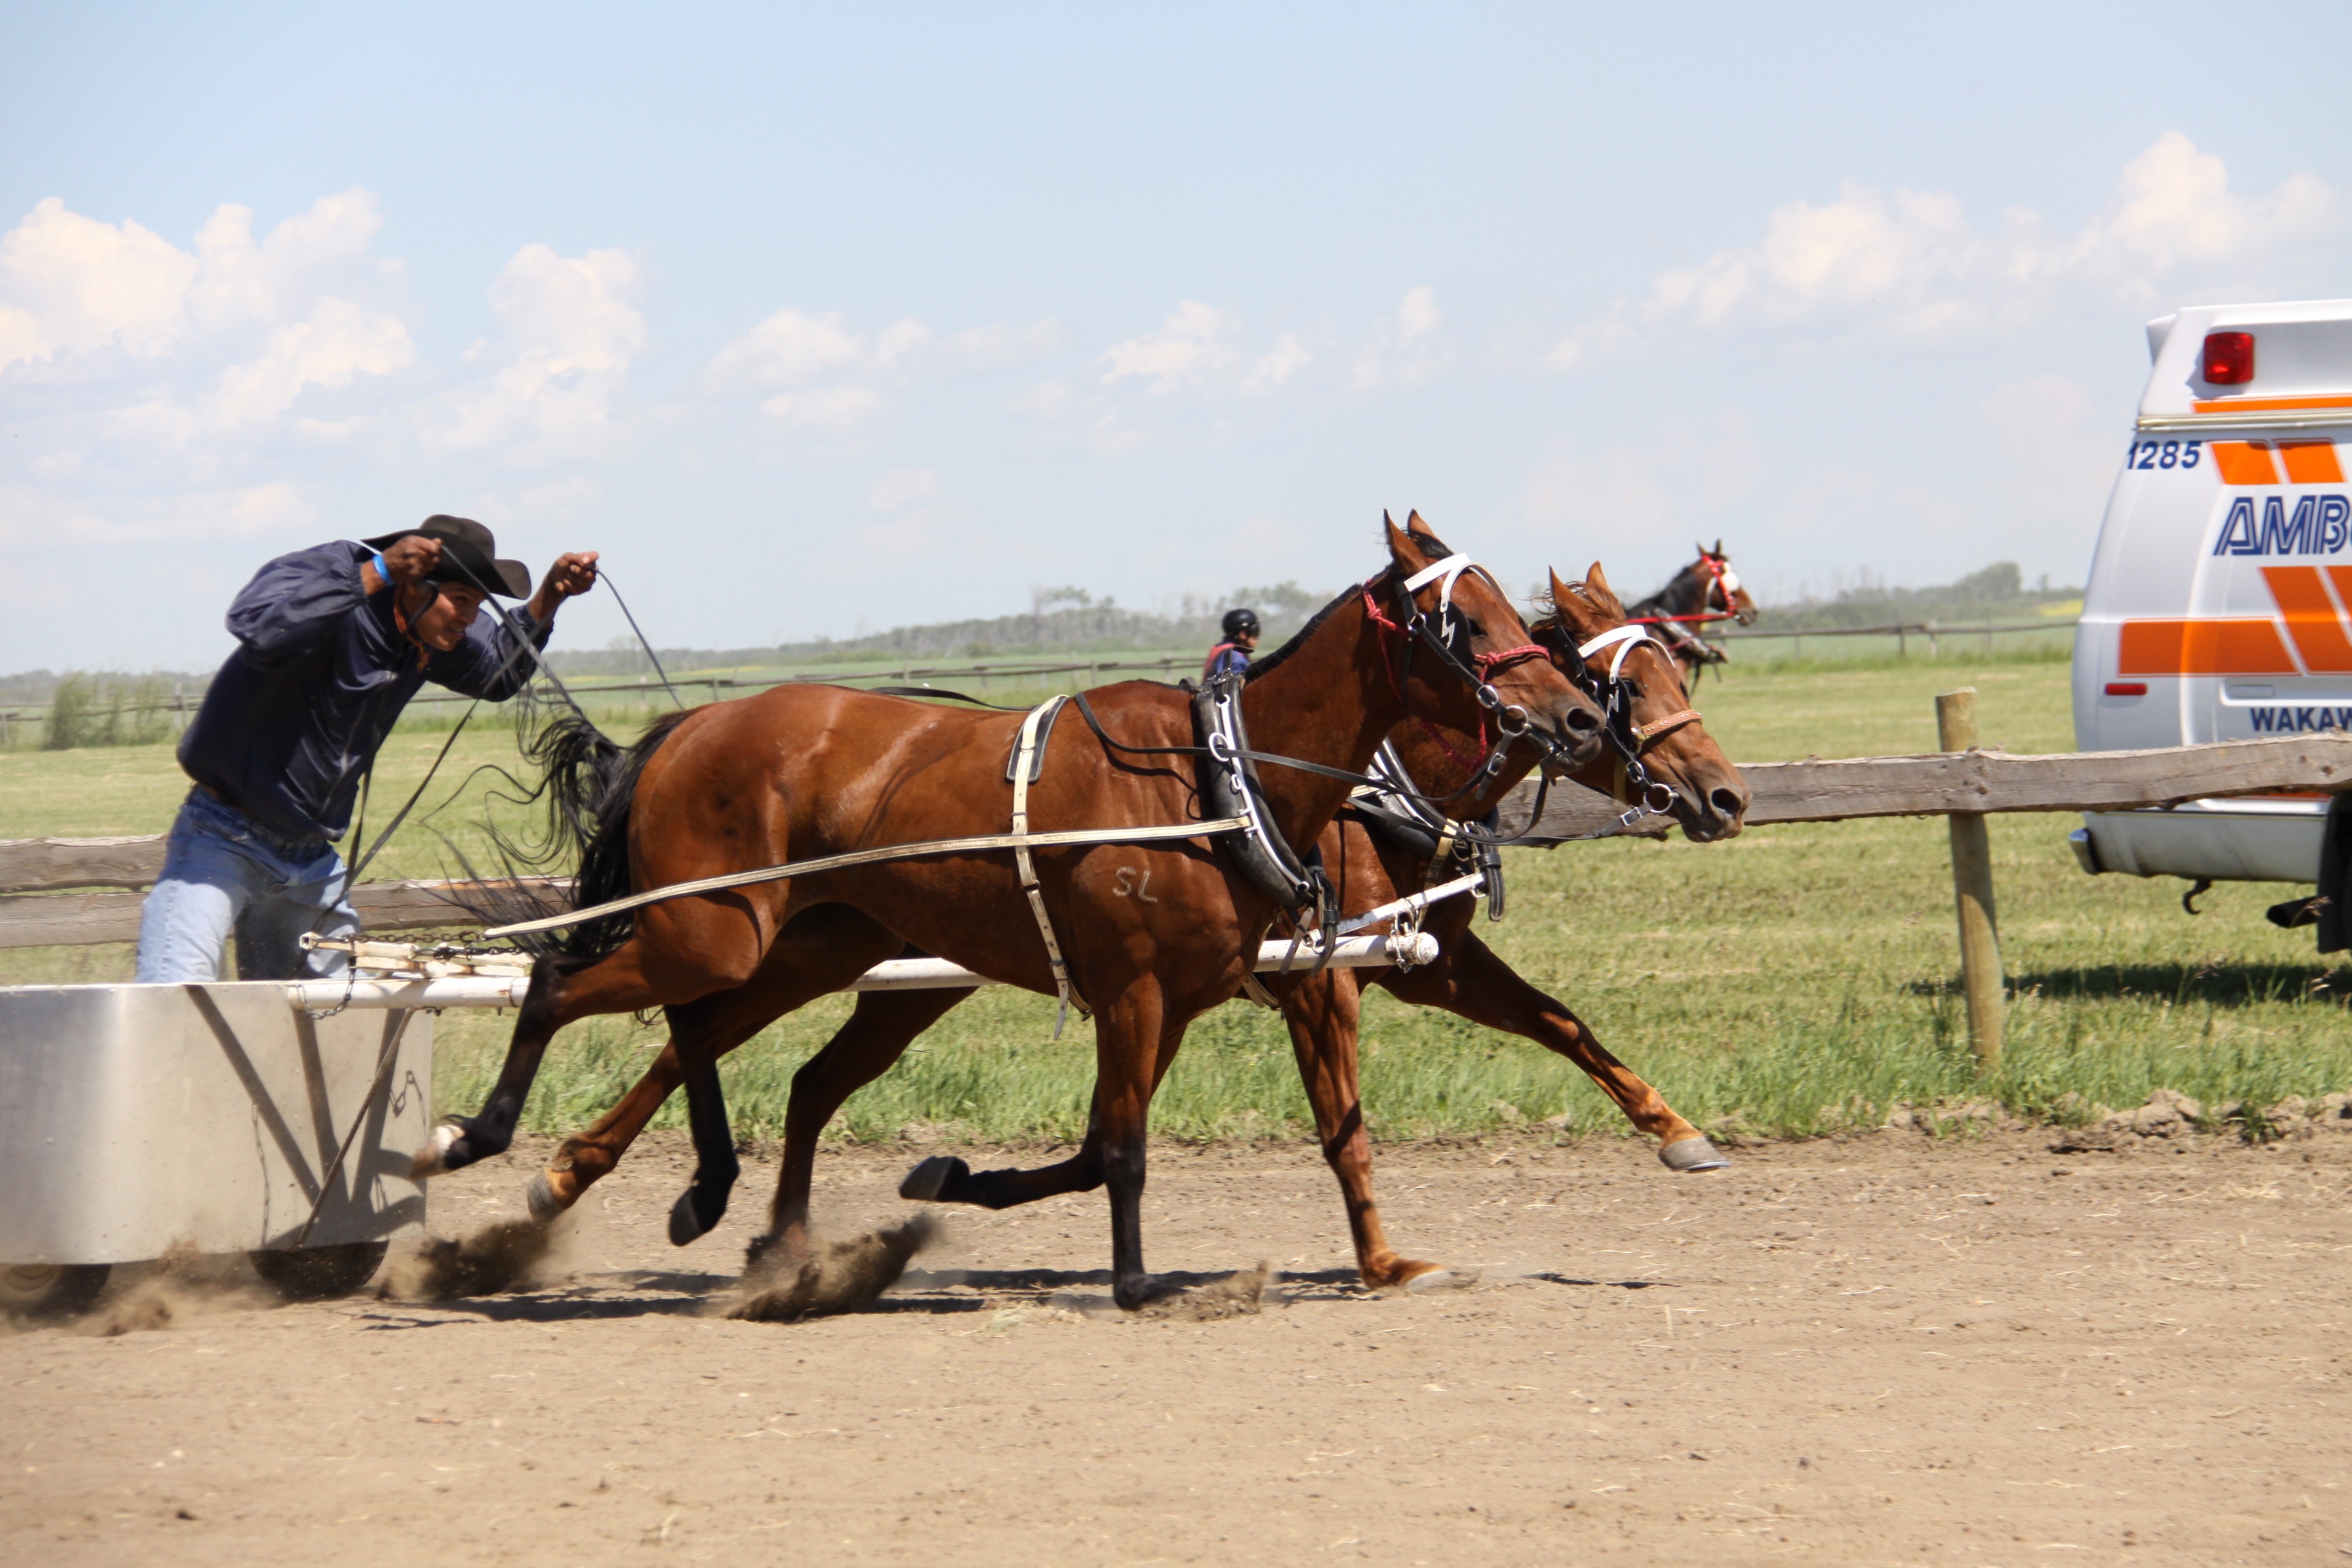
vehicle, horse, stallion, sports, racing, mare, jockey, chariot, western riding, equestrianism, pack animal, batoche, horse like mammal, horse harness, animal sports, equestrian sport, reining, harness racing